Kilmarnock

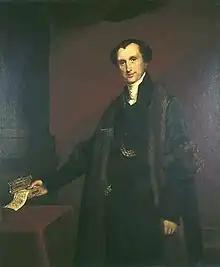
Portrait of Sir James Shaw, 1st Baronet (1764–1843), Lord Mayor of London and Member of Parliament for London. (artist Mary Martha Pearson)

The textile and manufacturing sectors across Scotland suffered significant decline in the post-war period and in particular from the 1960s, in the face of greater foreign competition. Kilmarnock was no exception, with the closure or significant reduction of many of its traditional large employers: Glenfield and Kennedy, Massey Ferguson, BMK and Saxone. Although significant attempts have been made to halt this decline and attract new employers, Kilmarnock saw a continuing net loss of jobs in the five years to 2005.